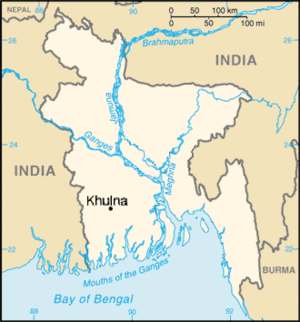
Khulna
Khulnas beliggenhed i Bangladesh
Khulna er en by i det sydlige Bangladesh, der med et indbyggertal på cirka 843.000 er landets tredjestørste by. Byen er desuden hovedby i et distrikt af samme navn.